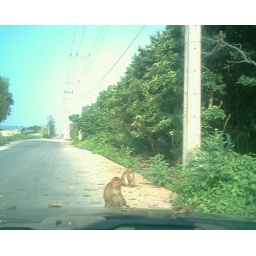
poor monkey beside the street